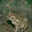
Label: frog